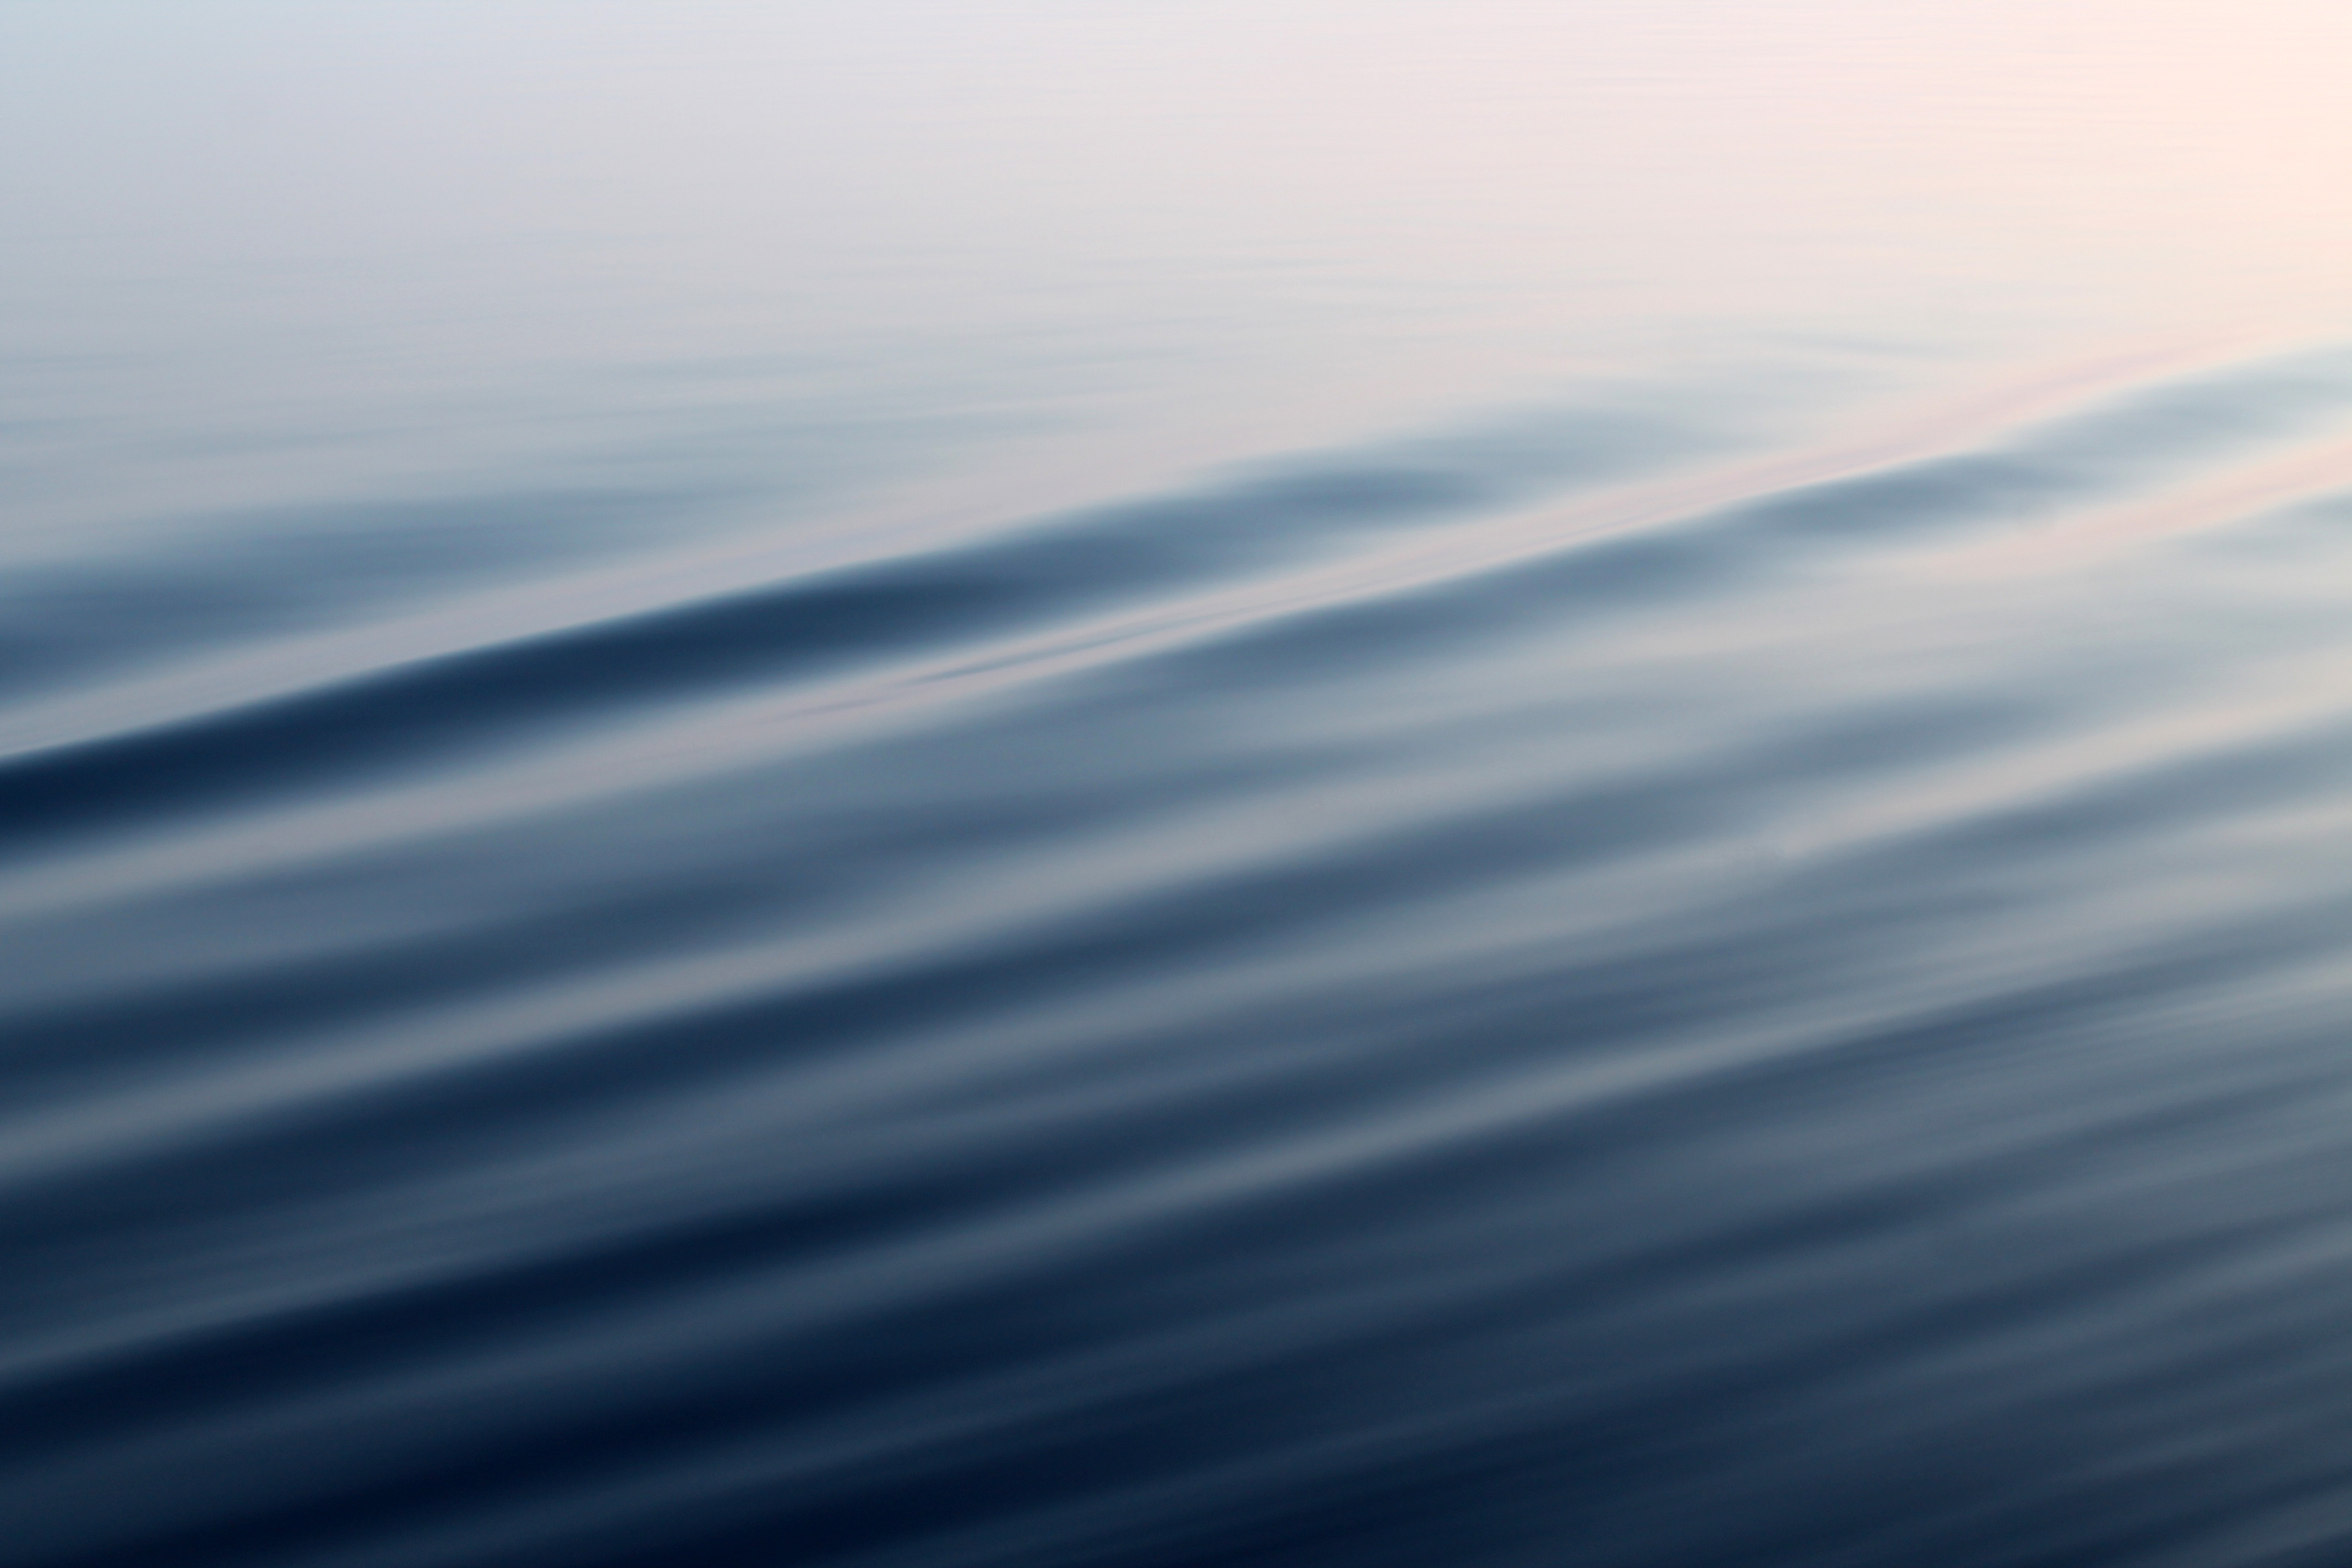
sea, coast, water, nature, ocean, horizon, liquid, light, cloud, sky, sunrise, sunlight, morning, wave, wind, dawn, atmosphere, line, reflection, smooth, blue, surface, ripples, atmospheric phenomenon, atmosphere of earth, wind wave